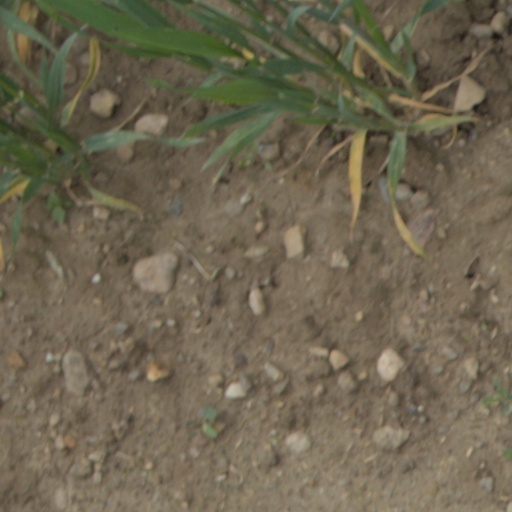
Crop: wheat